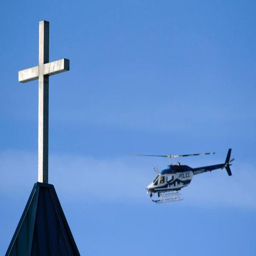
a police helicopter over the steeple after a man went inside the church and opened fire .